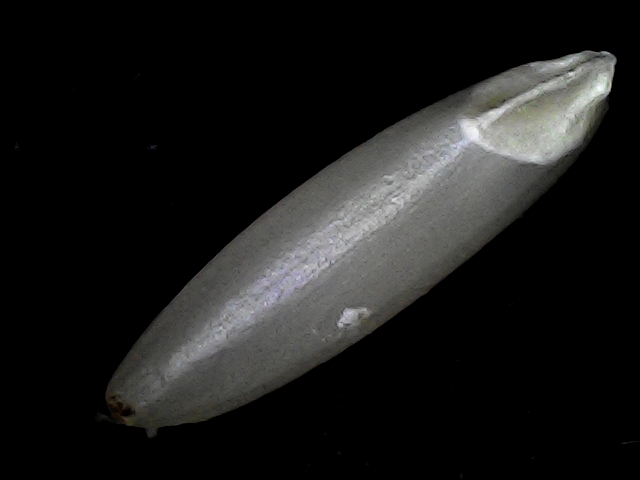
Rice variety: BRRI67